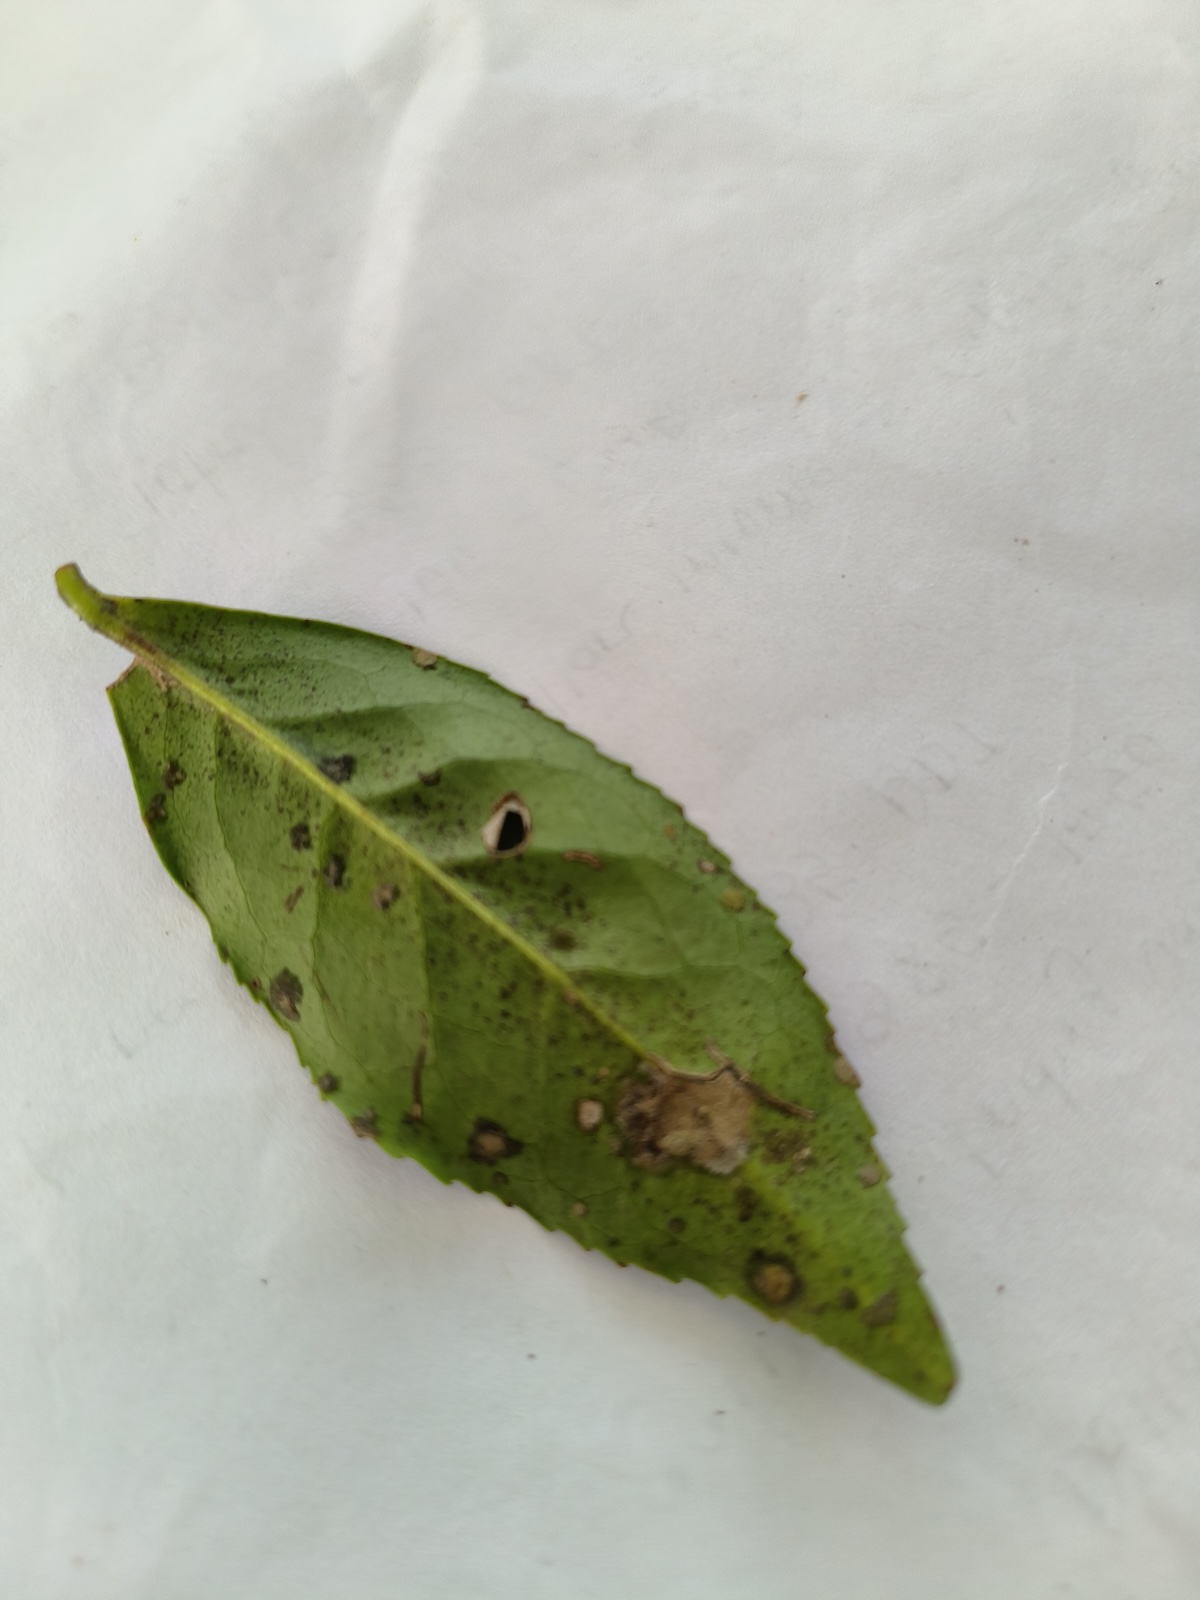
Label: Brown Blight